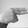
ASL letter: H